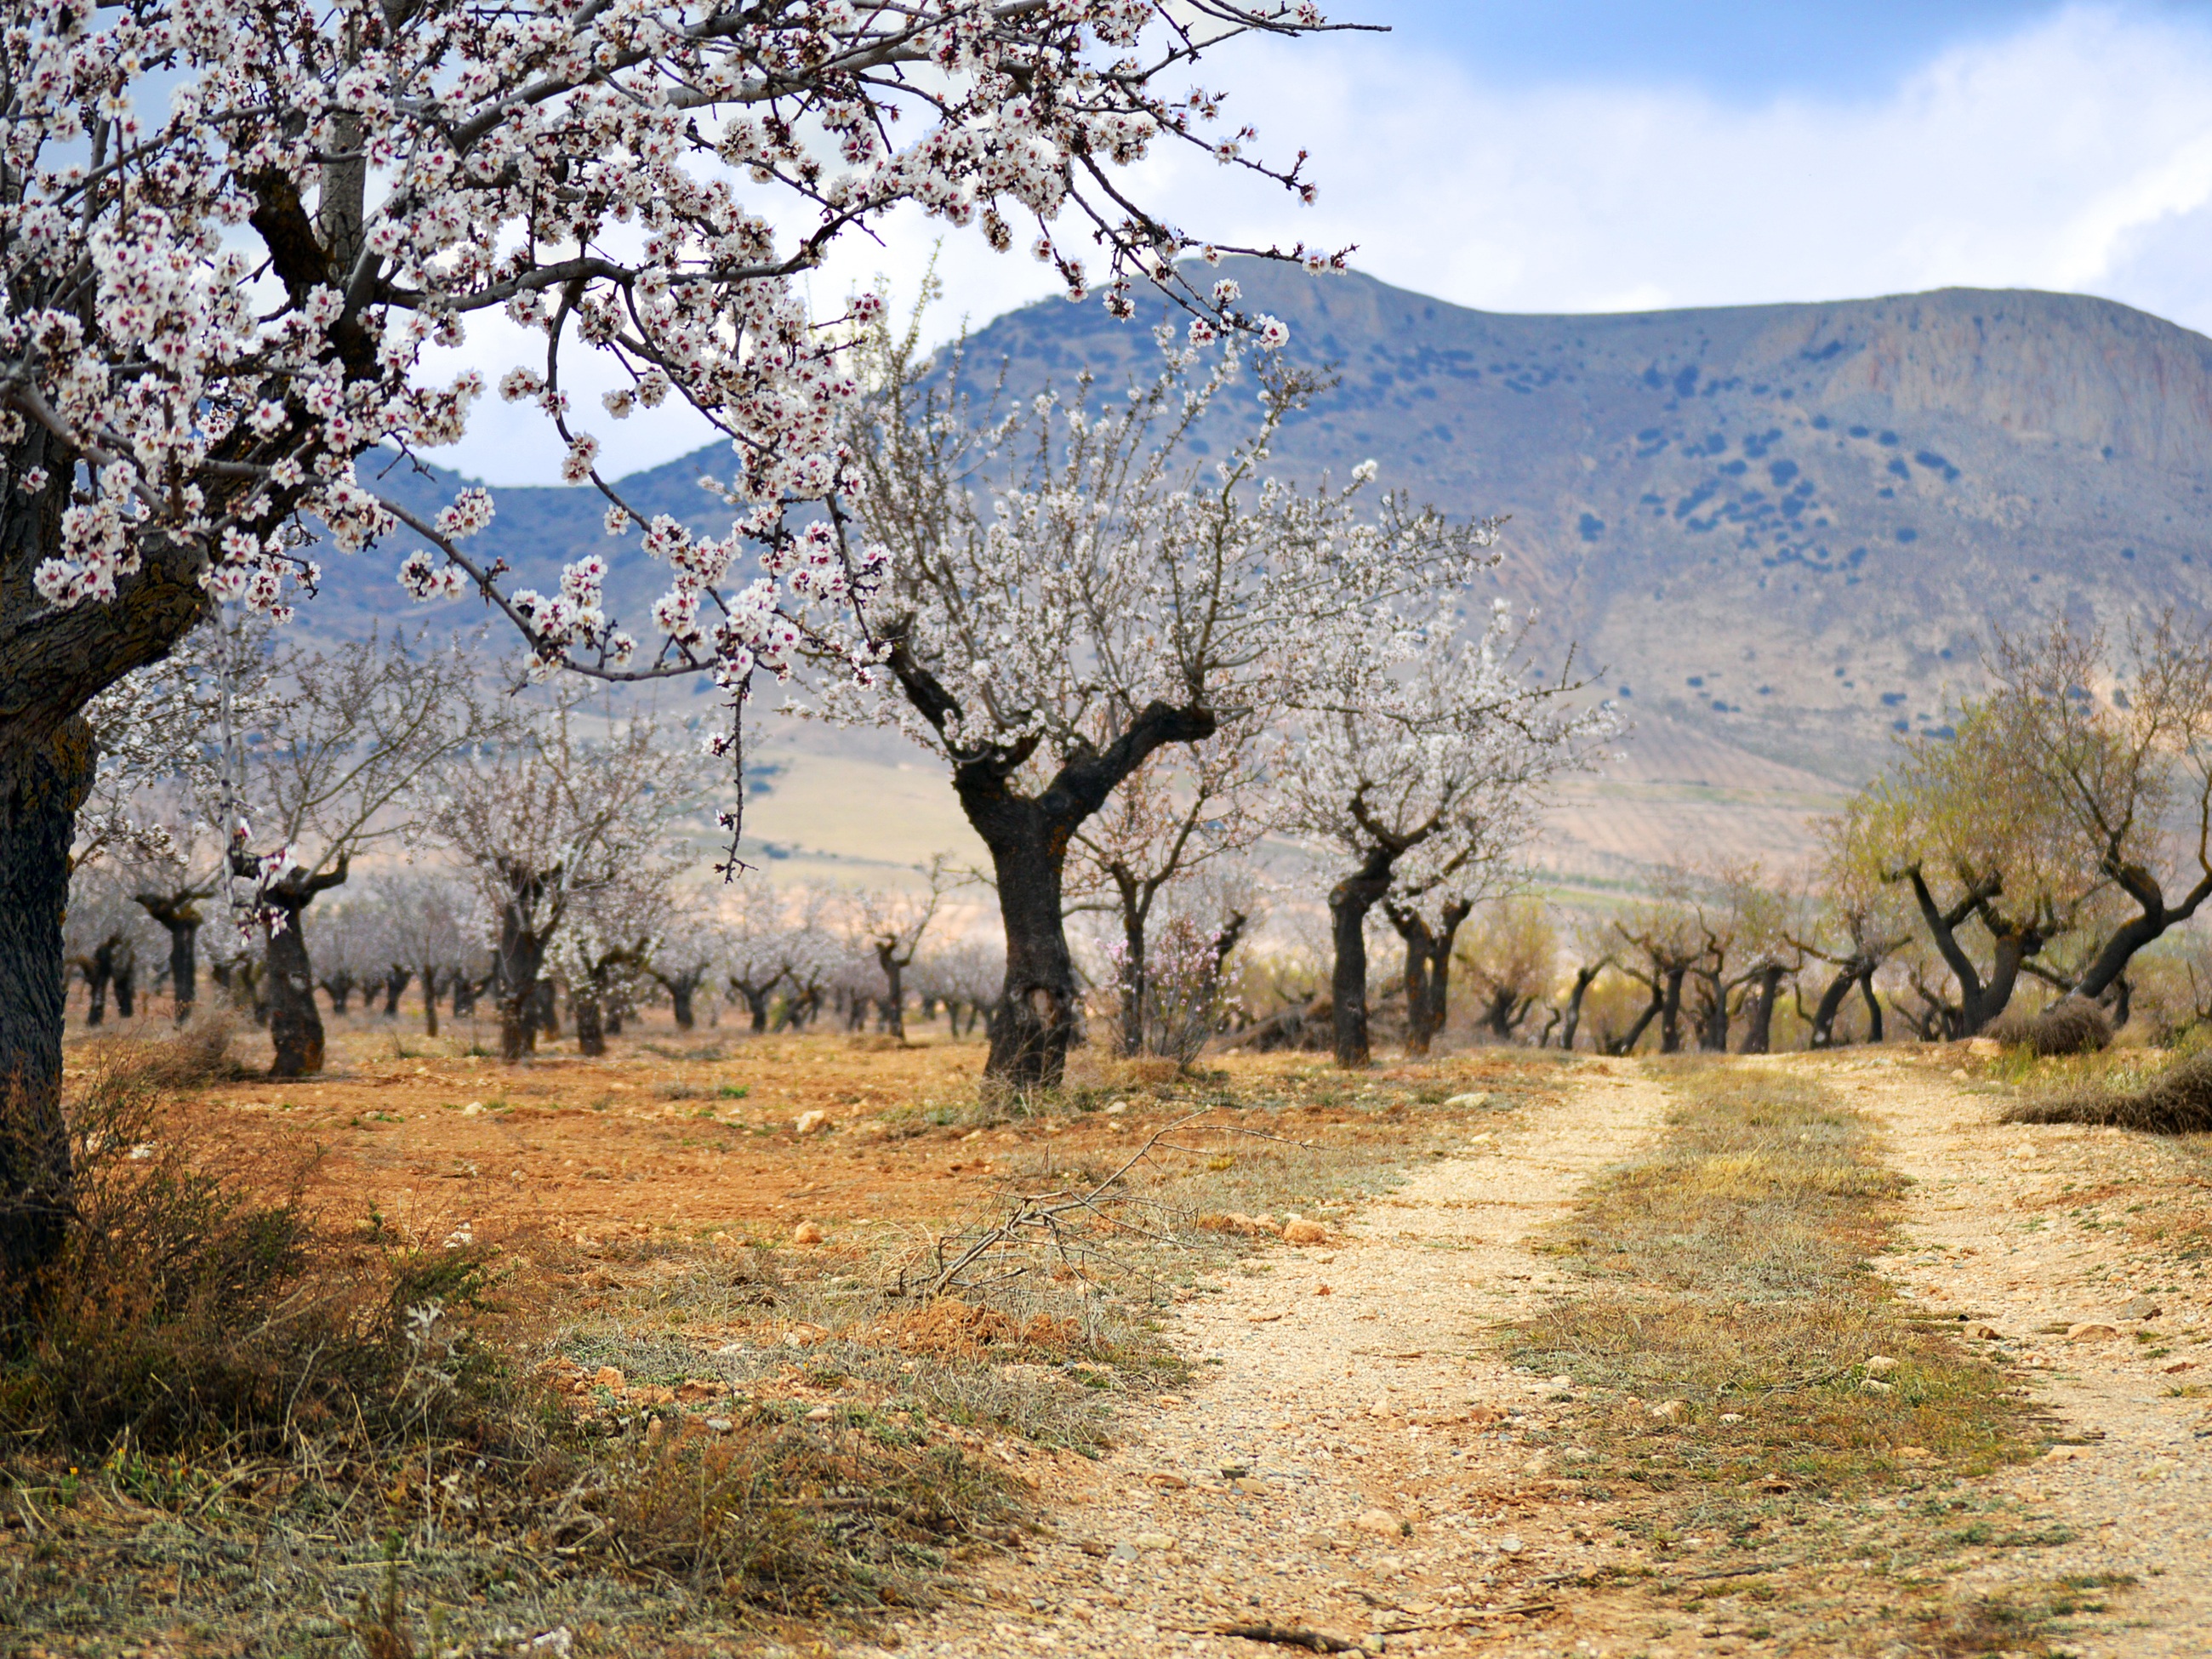
landscape, tree, branch, blossom, plant, white, field, meadow, flower, bloom, country, europe, spring, mediterranean, natural, blooming, agriculture, pink, season, cherry blossom, almond, spain, andalucia, springtime, woodland, blossoming